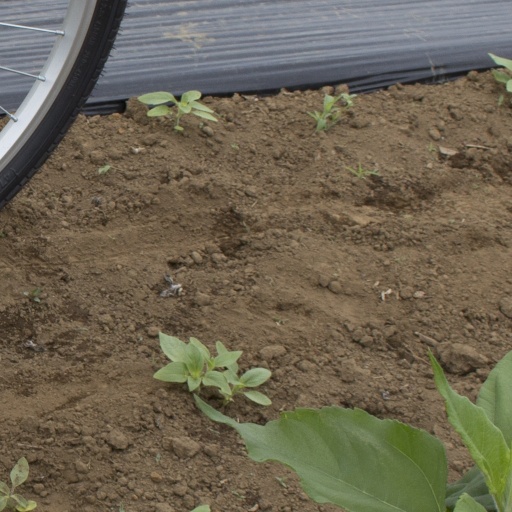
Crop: Jerusalem artichoke